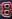
Number: 8